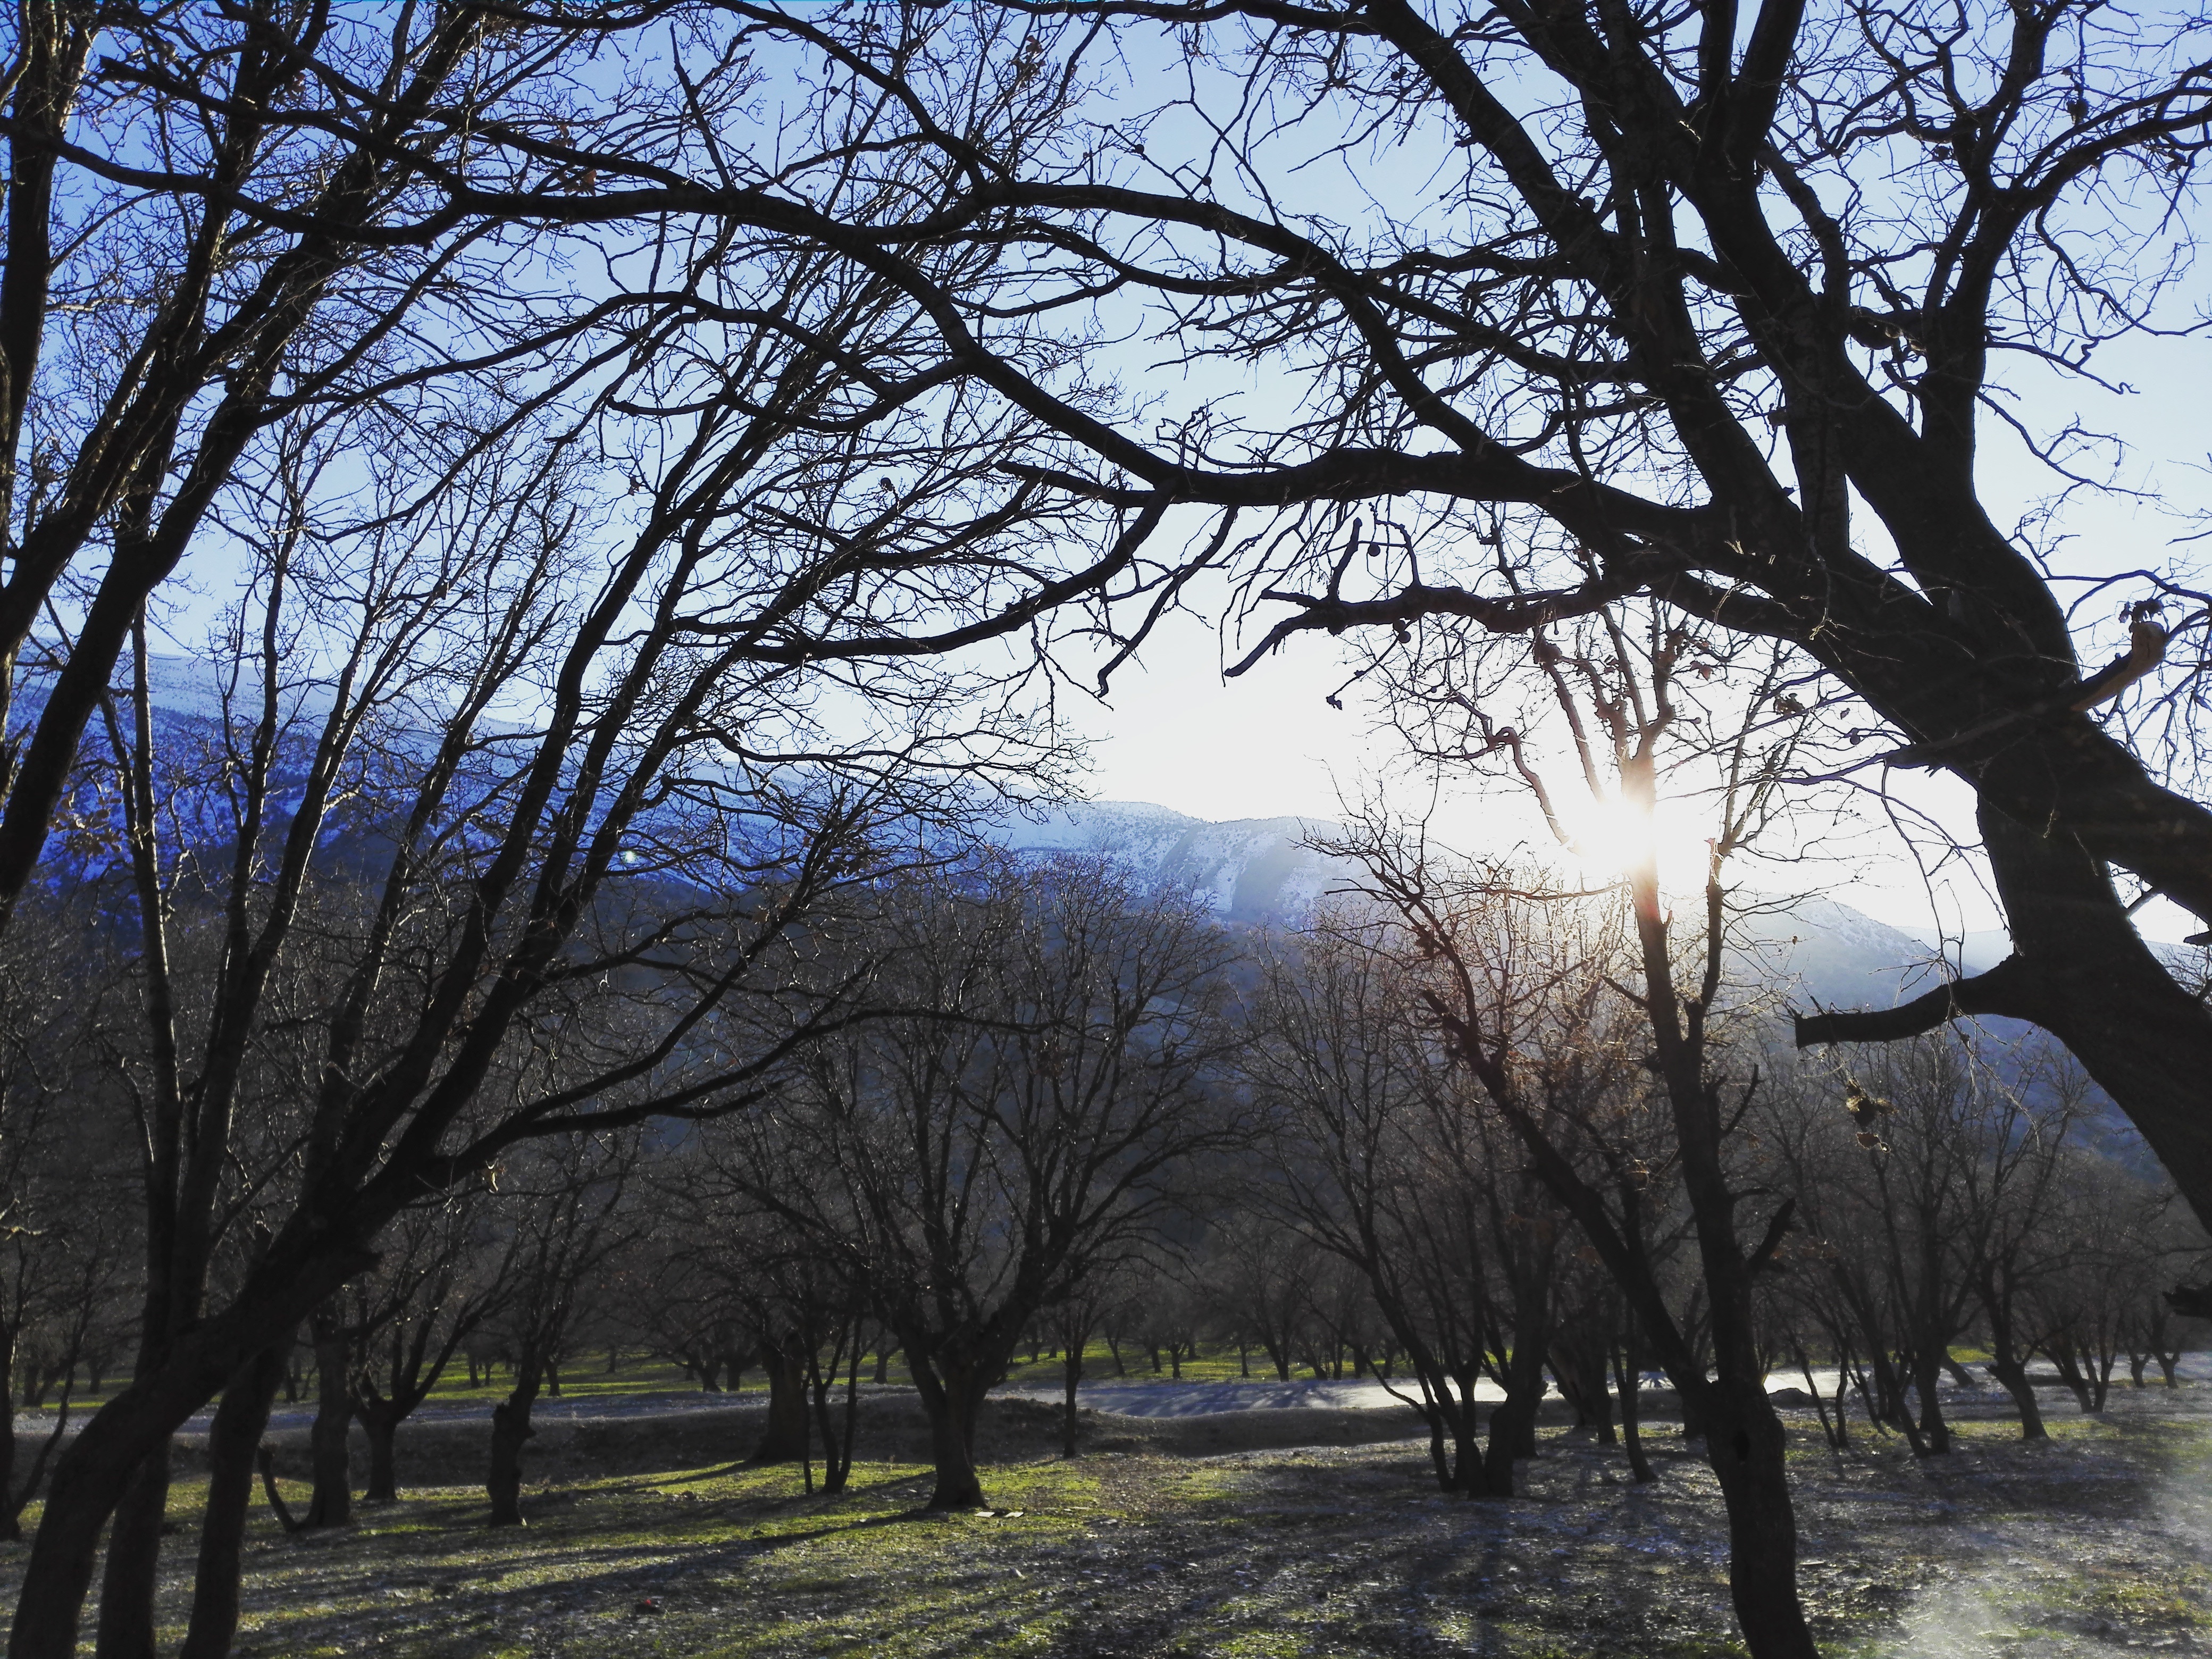
landscape, tree, nature, branch, winter, plant, sunlight, morning, leaf, flower, autumn, season, woodland, rural area, atmospheric phenomenon, woody plant